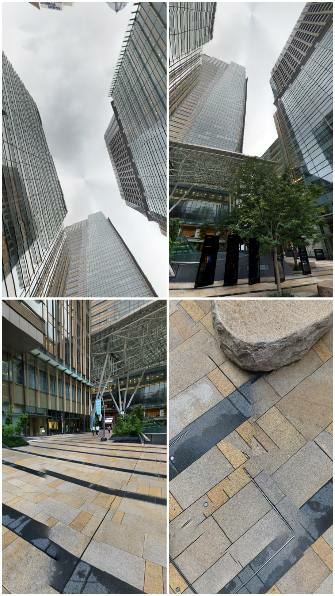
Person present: No